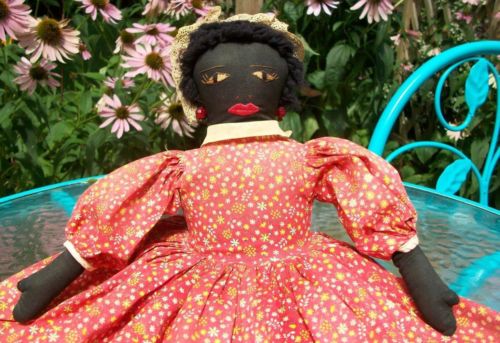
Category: toaster